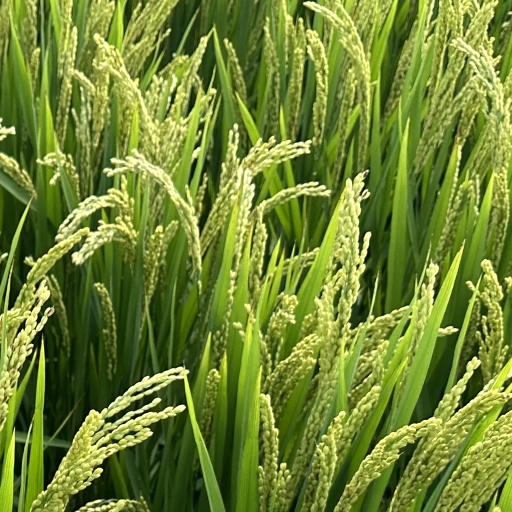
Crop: rice